Cliffe Castle Museum

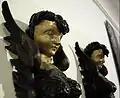
Carved wooden harpies from chandelier

This room contains a small selection of larger exhibits and is often used as a teaching or activity room. Exhibits in the conservatory include a marble statue of the Virgin Mary and Child, that originally belonged to Henry Isaac Butterfield and was returned to the Castle by St Annes Church, Keighley. Recent additions include the a wooden First World War memorial plaque from the Temple Street Methodist Church Keighley which accompanied the Morris memorial windows that are now installed in the Stained Glass gallery. The stained glass gallery contains some of the earliest William Morris stained glass in the country.